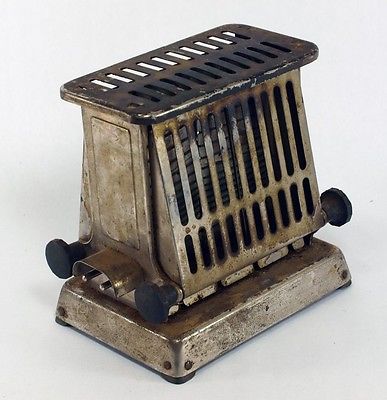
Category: toaster